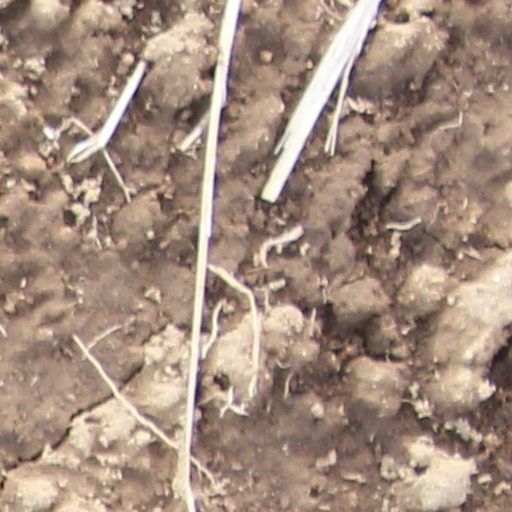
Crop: wheat